Dante Vanzeir

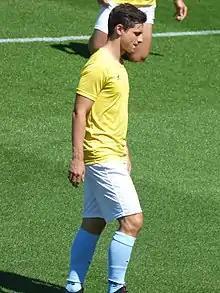
Vanzeir during a friendly between Union SG and Lens in 2020

Dante Vanzeir (born 16 April 1998) is a Belgian professional footballer who plays as a forward and winger for Gent and the Belgium national team.